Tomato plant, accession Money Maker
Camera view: vertical (180 deg); turntable rotation: 0 degrees
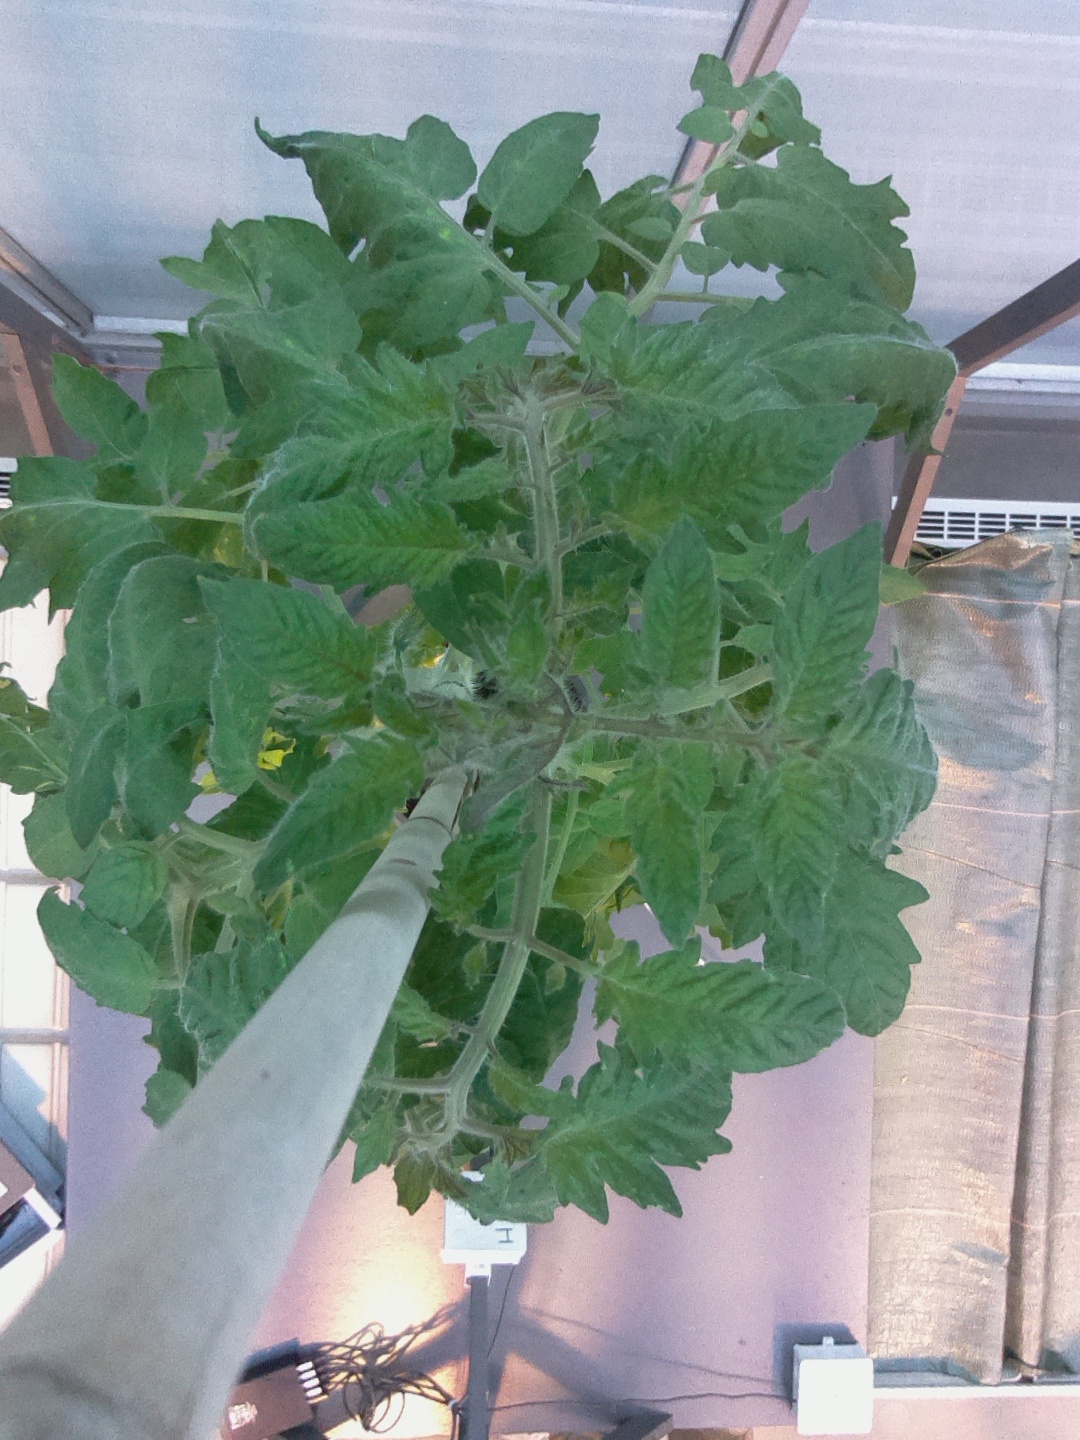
BBCH growth stage 63: 30%-40% of flowers open